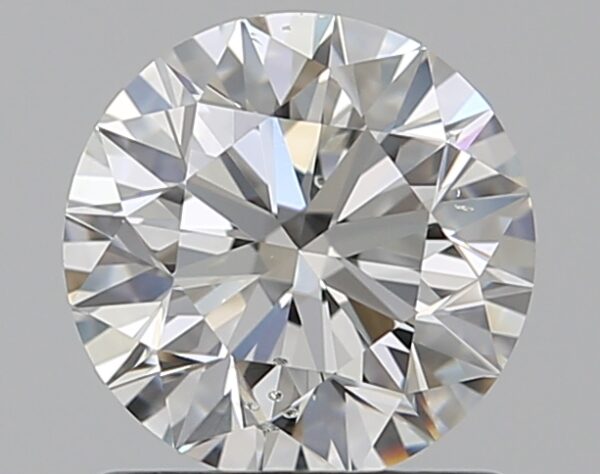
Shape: round
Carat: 1
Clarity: SI2
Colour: H
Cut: EX
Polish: EX
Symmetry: EX
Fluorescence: N
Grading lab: GIA
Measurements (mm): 6.32 x 6.36 x 3.99